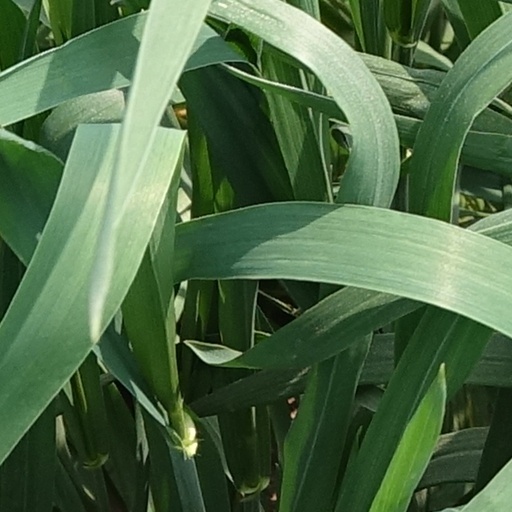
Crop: wheat